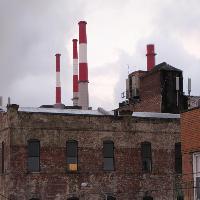
Weather: cloudy or overcast